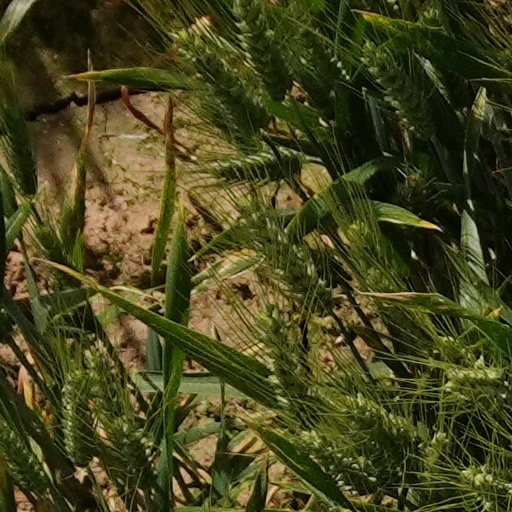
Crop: wheat